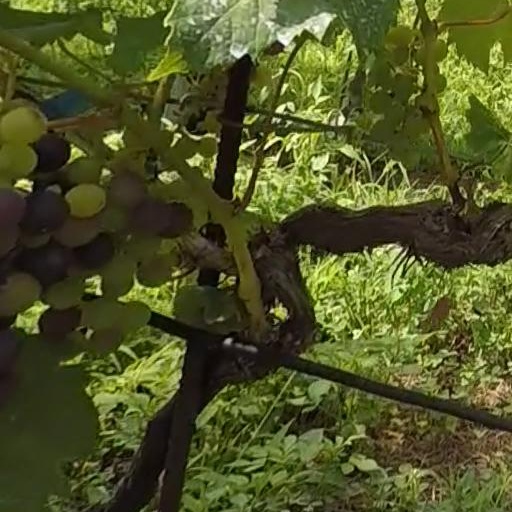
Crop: grape